Niigata Prefectural Baseball Stadium

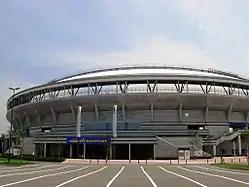

, officially HARD OFF ECO Stadium Niigata, is a baseball stadium in Niigata, Niigata opened on July 1, 2009. It is primarily used for baseball and is the home of the Niigata Albirex Baseball Club. The stadium hosted one NPB All-Star Game in 2010.